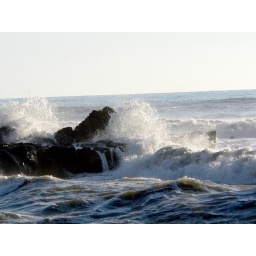
Waves crashing on the rocks on the beach near Cambria.